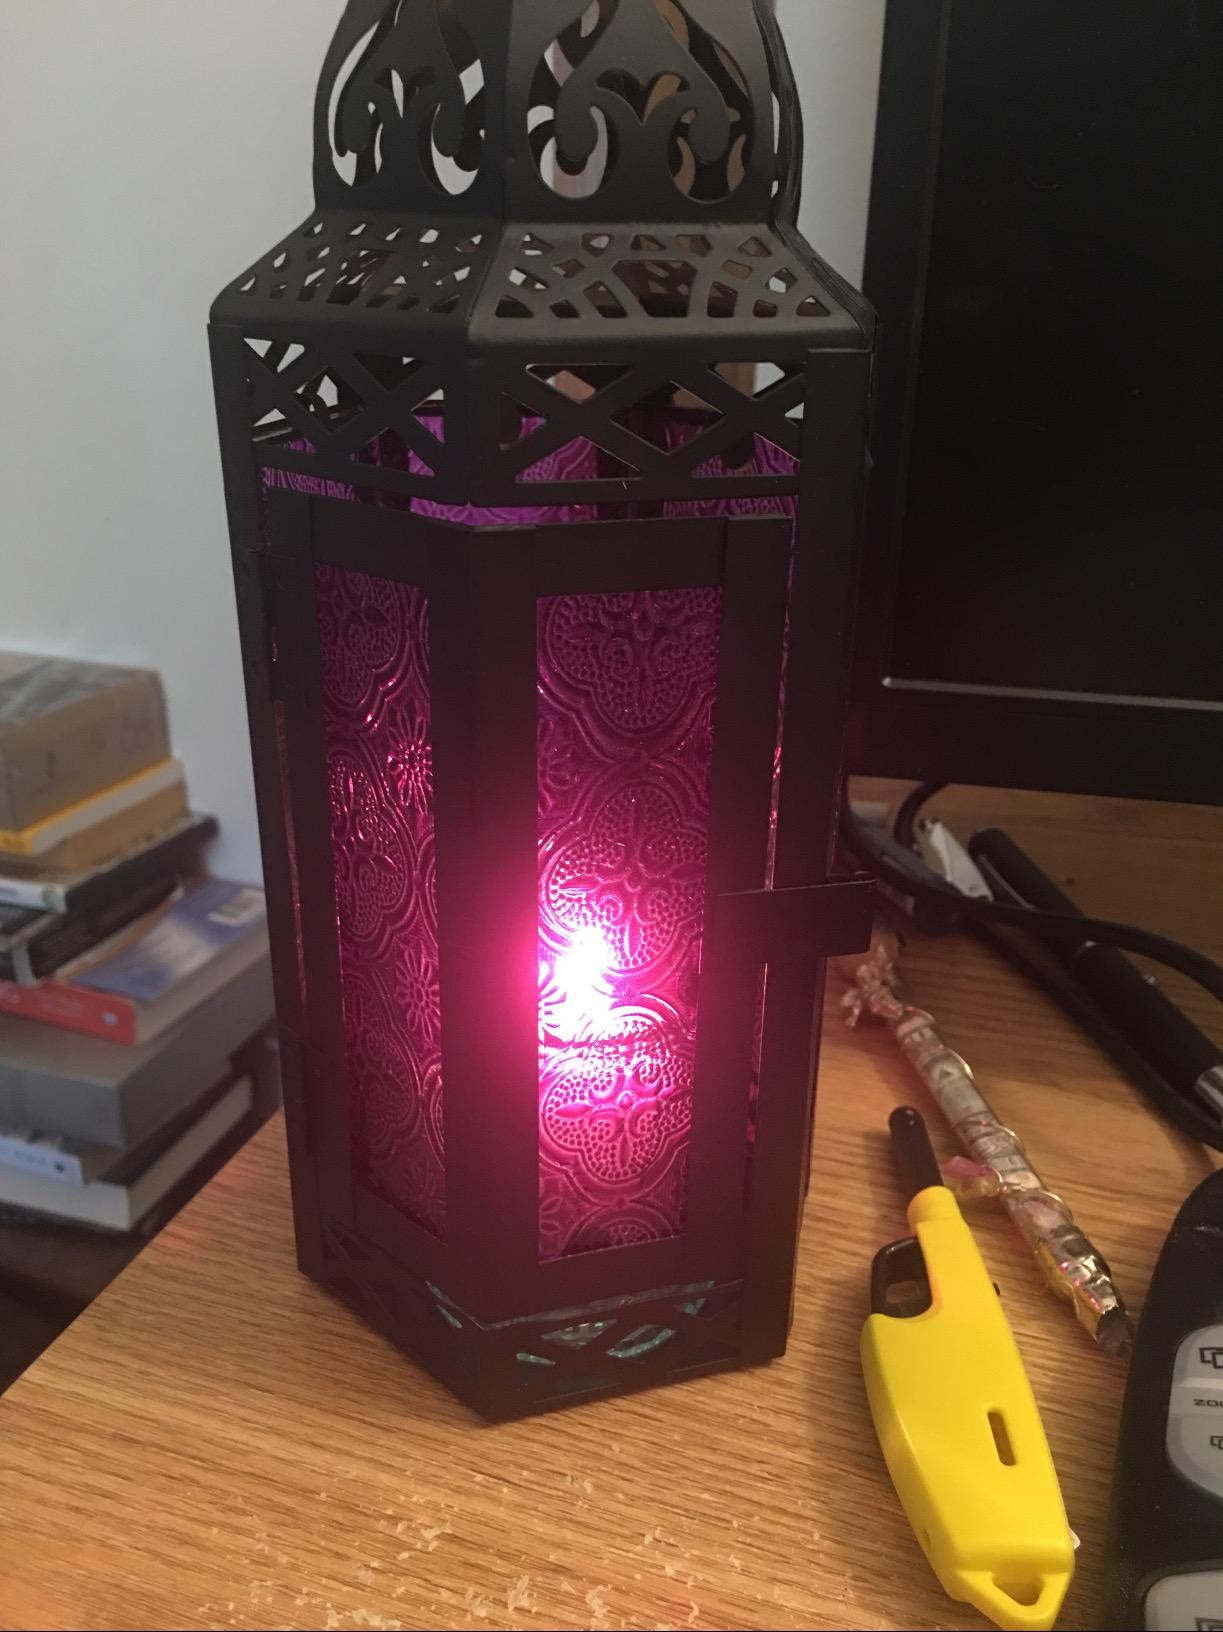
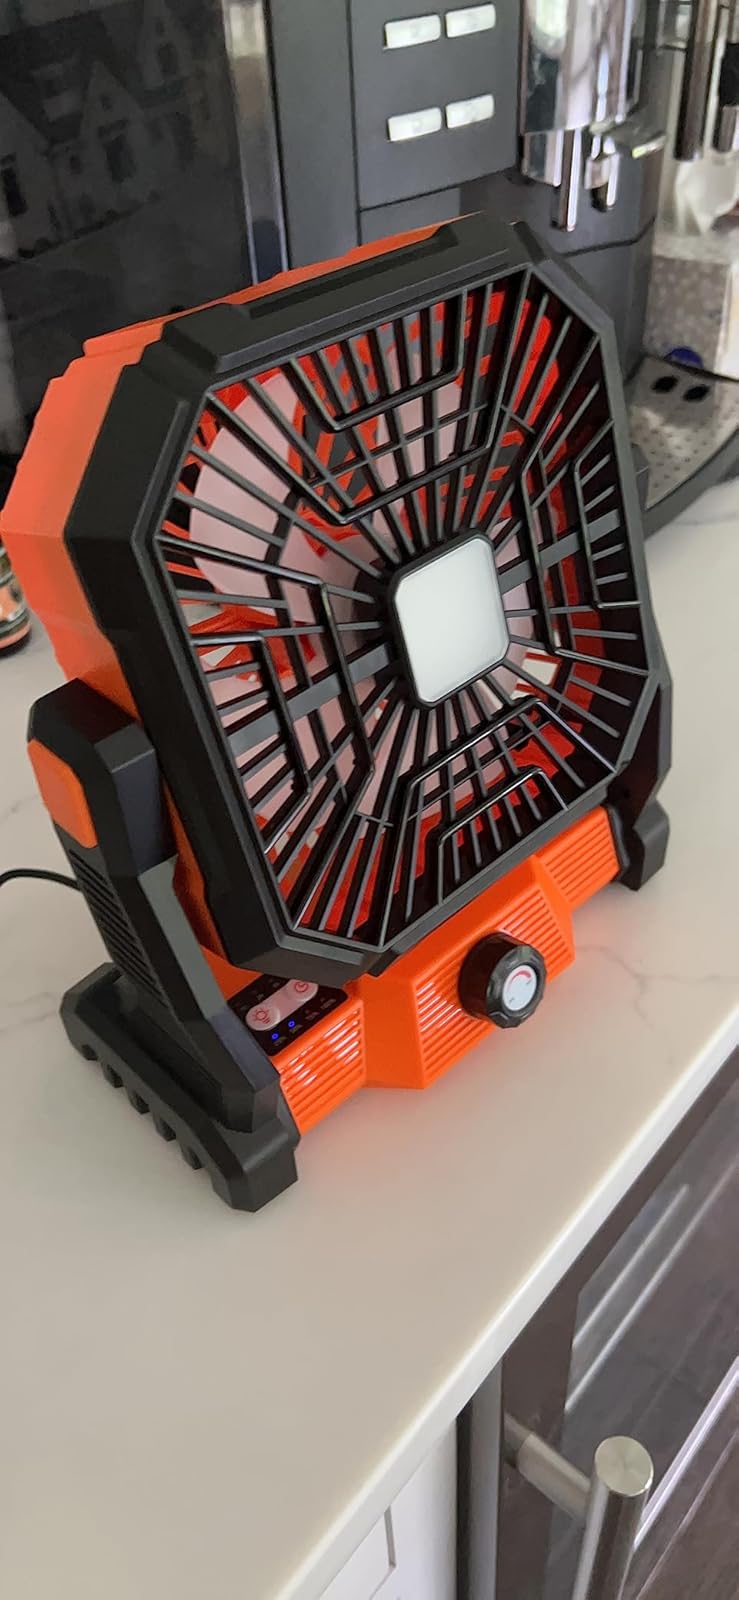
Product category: lantern
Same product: no